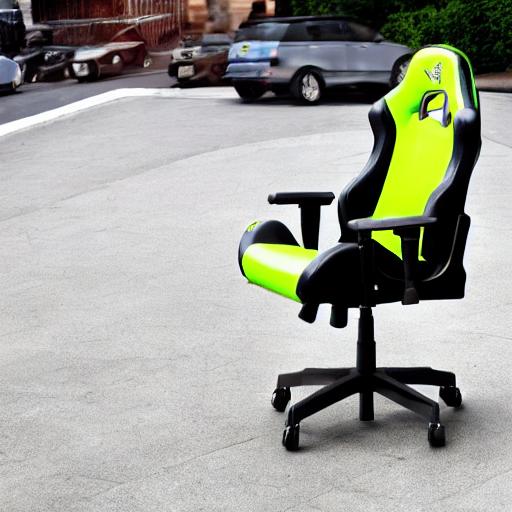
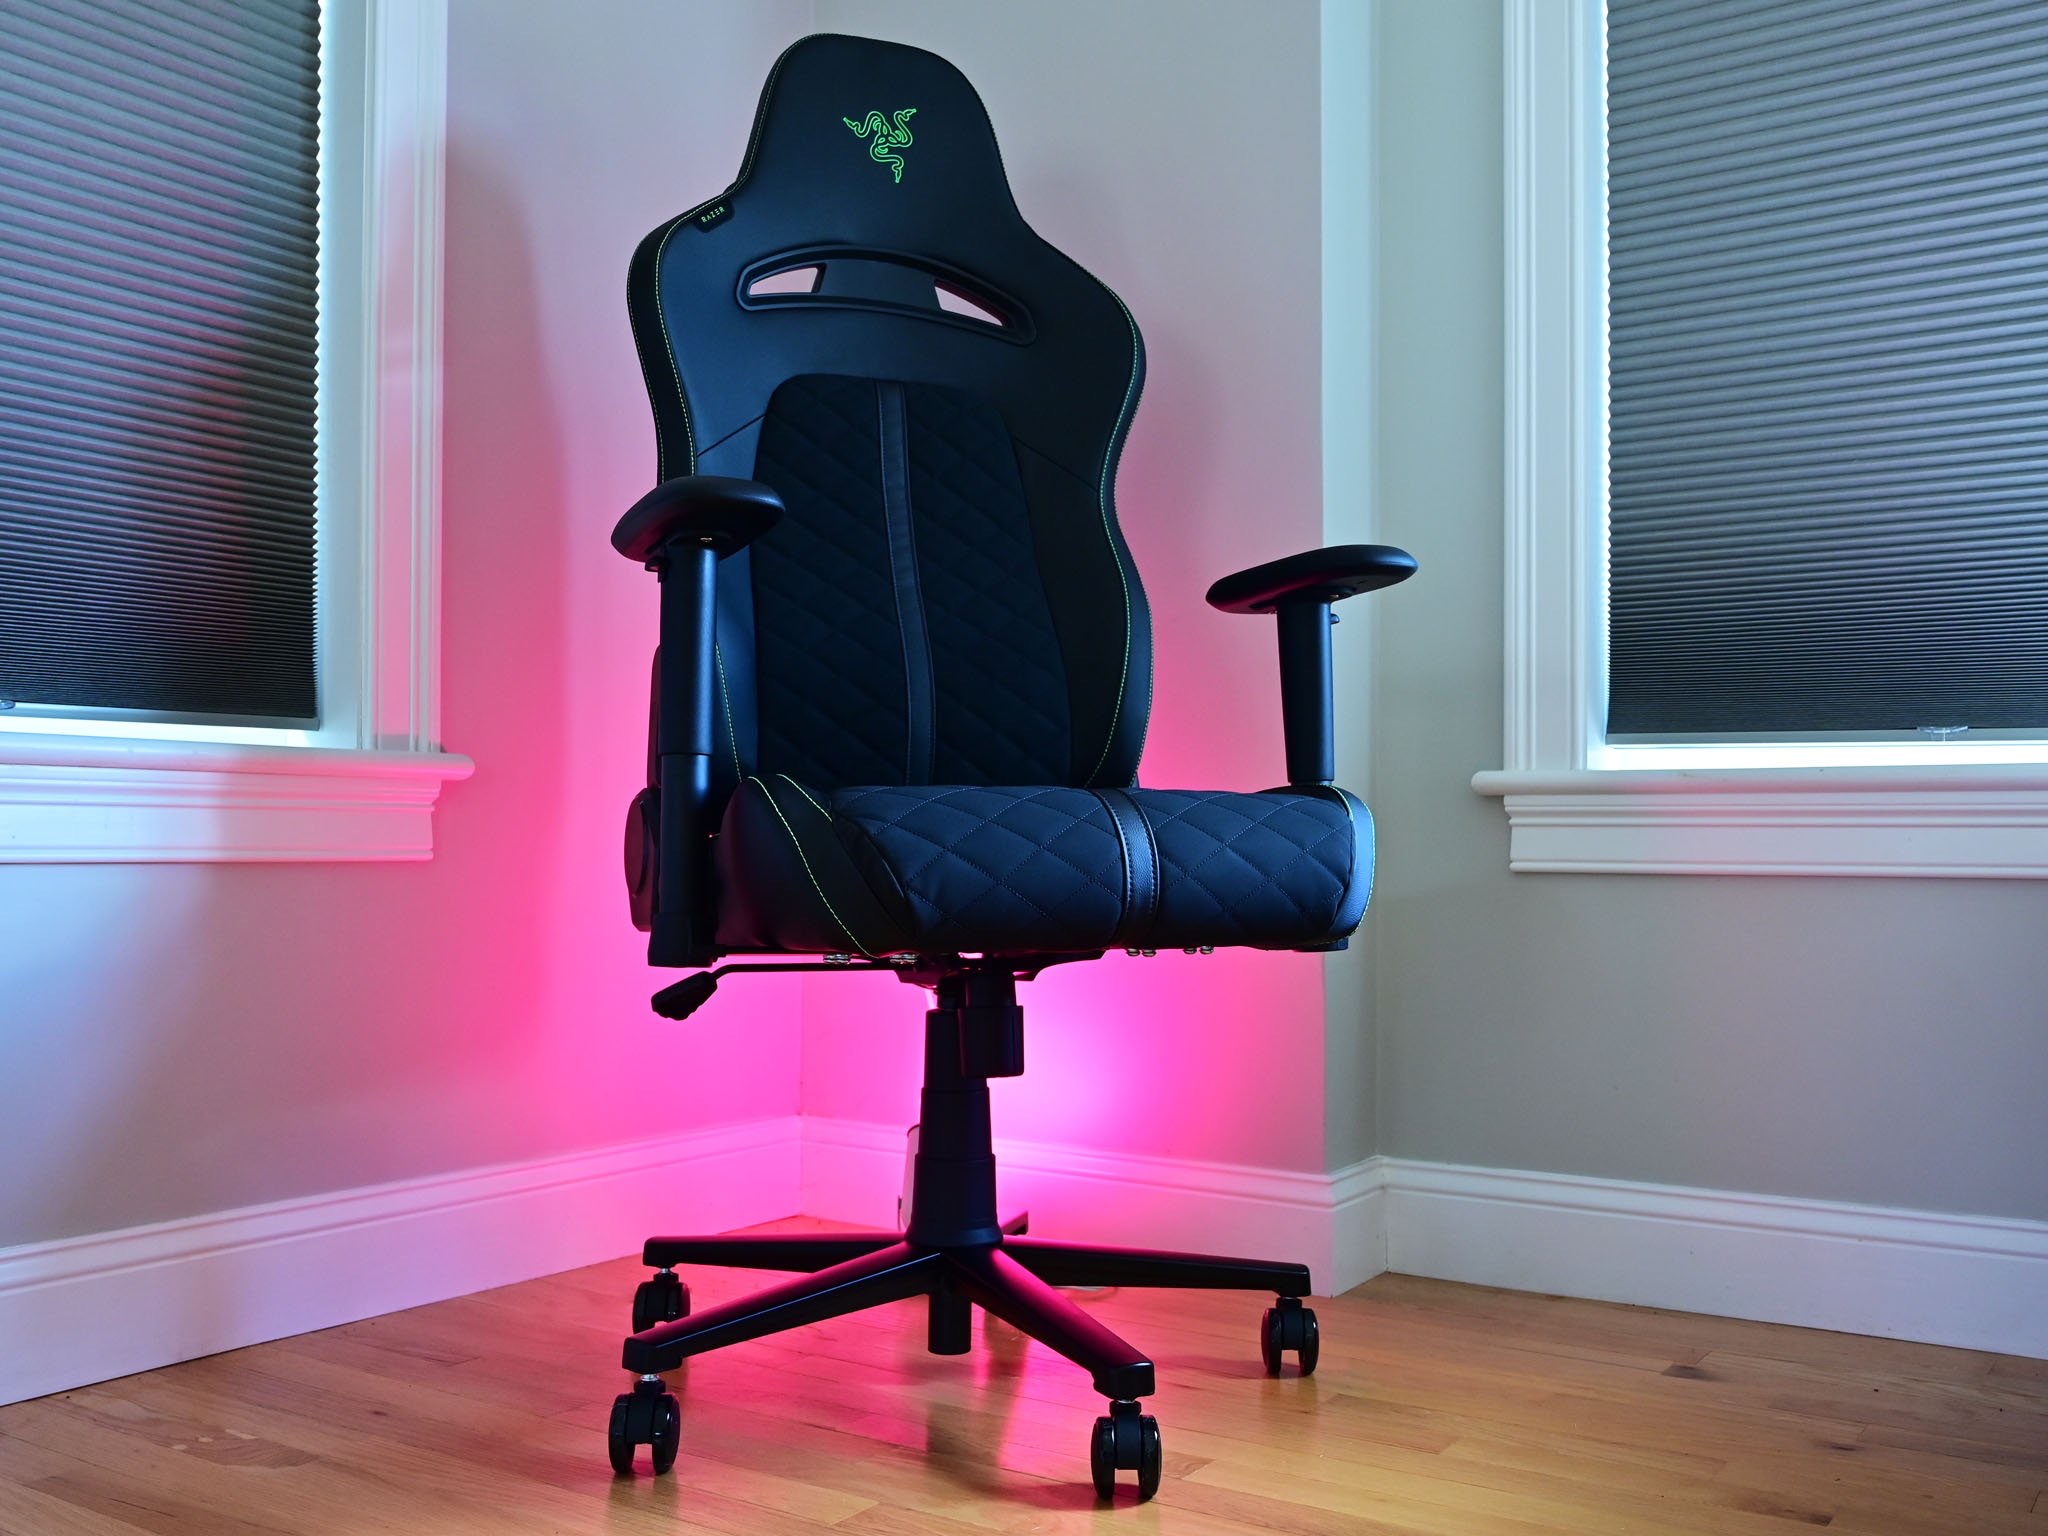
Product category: items_chair
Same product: no